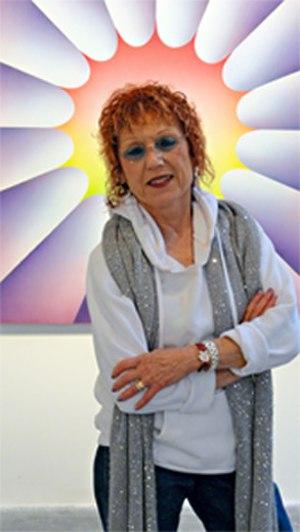
Judy Chicago, née Judy Cohen le 20 juillet 1939 à Chicago, est une artiste féministe américaine.